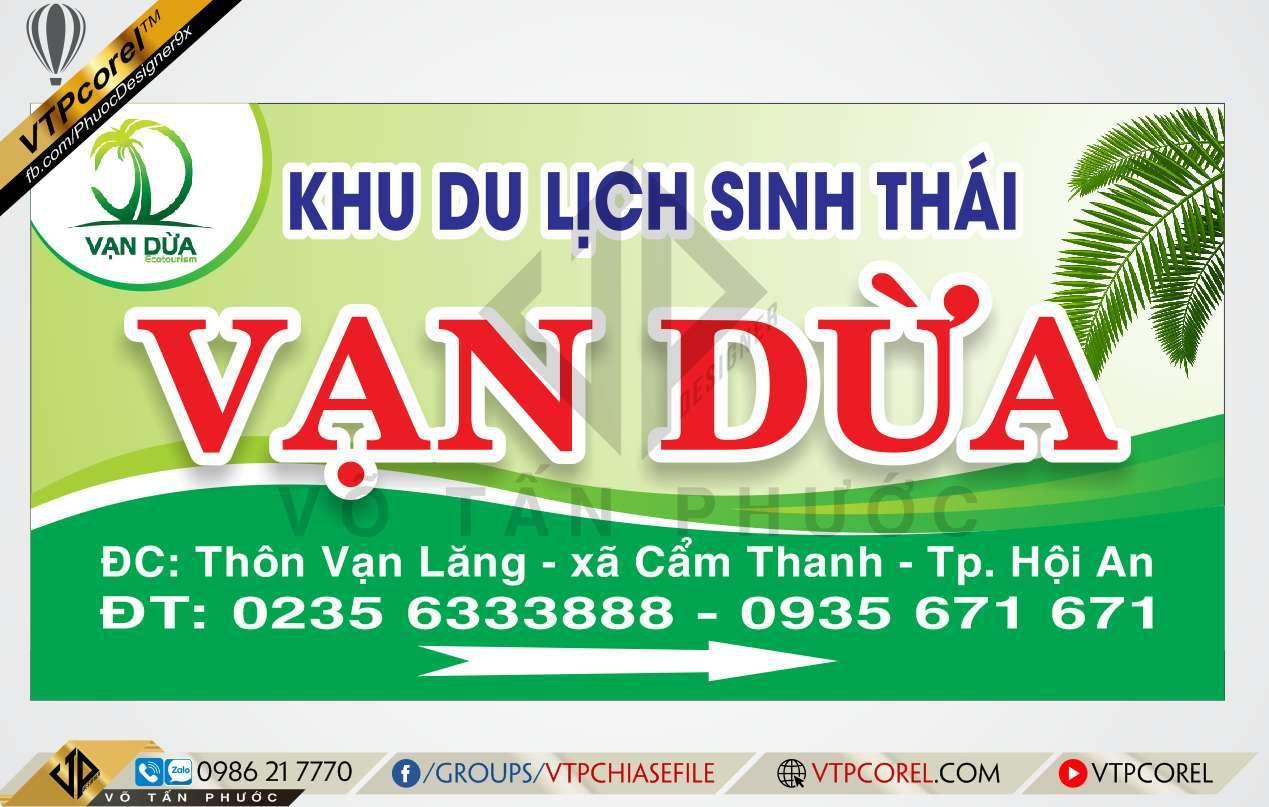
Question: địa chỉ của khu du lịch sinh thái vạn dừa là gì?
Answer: địa chỉ của khu du lịch sinh thái vạn dừa là thôn vạn lăng, xã cẩm thanh, thành phố hội an